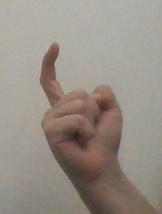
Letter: ra